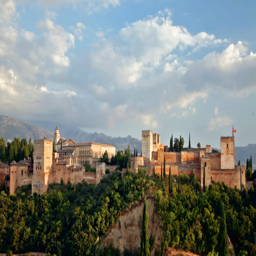
beautiful summer view on castle up the green hill under cloudy sky